Peter Büchel

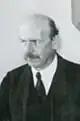
Büchel in 1928

Peter Büchel (29 June 1872 – 24 April 1958) was a civil servant from Liechtenstein who served in the Landtag of Liechtenstein from 1918 to 1939. He also served as a government councillor from 1926 to 1938.